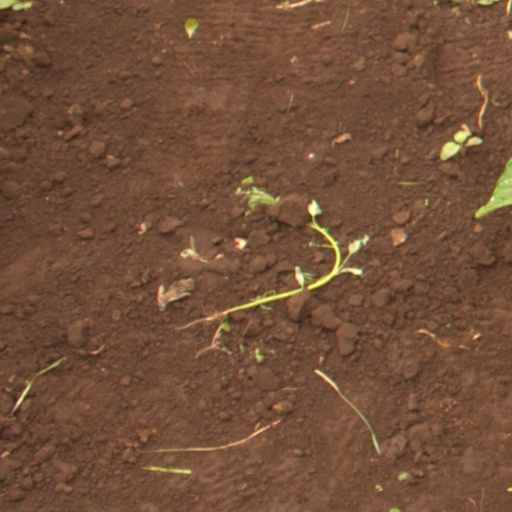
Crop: soybean